Lewis Mountain

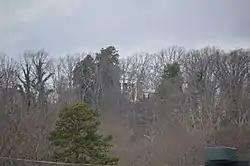
Distant view from below

Lewis Mountain, also known as Onteora, is a historic home located near Charlottesville, Albemarle County, Virginia. It was designed in 1909, and completed in 1912. The house is a three-part plan granite dwelling, consisting of a nearly square center section flanked by one-story, flat-roofed wings in the Colonial Revival style. It features a massive wooden cornice employing a simplified version of the Roman Doric order of Vignola, a deck-on-hip roof with pedimented dormers at its base, and a portico with four Doric order columns. It also has a one-story, tetrastyle Tuscan portico that serves as a